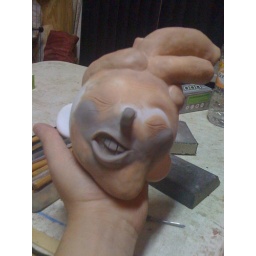
modeling over the plastic and paper volume with sculpy